Papua New Guinea Defence Force

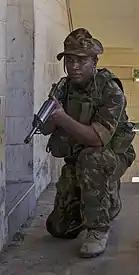
A PNGDF soldier in "Kumul" uniform with an M16 rifle

The Land Element is the PNGDFs army land force, being primarily a light infantry force capable of conducting low-tempo operations only; it is the senior of the three services. The army has its origins in the Royal Pacific Islands Regiment, which was formed in 1951 as a component of the Australian Army. Since independence, the army has become an indigenous organisation with its own traditions and culture. Nonetheless, the force has adopted foreign ideas on the roles and needs of an armed force, leading to proposals for armour, artillery and attack helicopters. However, the army faces severe budgetary problems and has therefore had virtually no money for operations, training, and maintenance or capital equipment upgrades. In this context, proposals to develop the army into a well equipped, mobile conventional land force, are unlikely in the near to medium term. The army's role is to protect against external aggression, provide for internal security in support of the police, and to carry out civic action and relief operations when required. The engineer battalion is used for civic action with construction and reticulation capabilities, while the two infantry battalions also constructs roads, bridges and other infrastructure in regions where commercial companies are unwilling to work for security reasons.